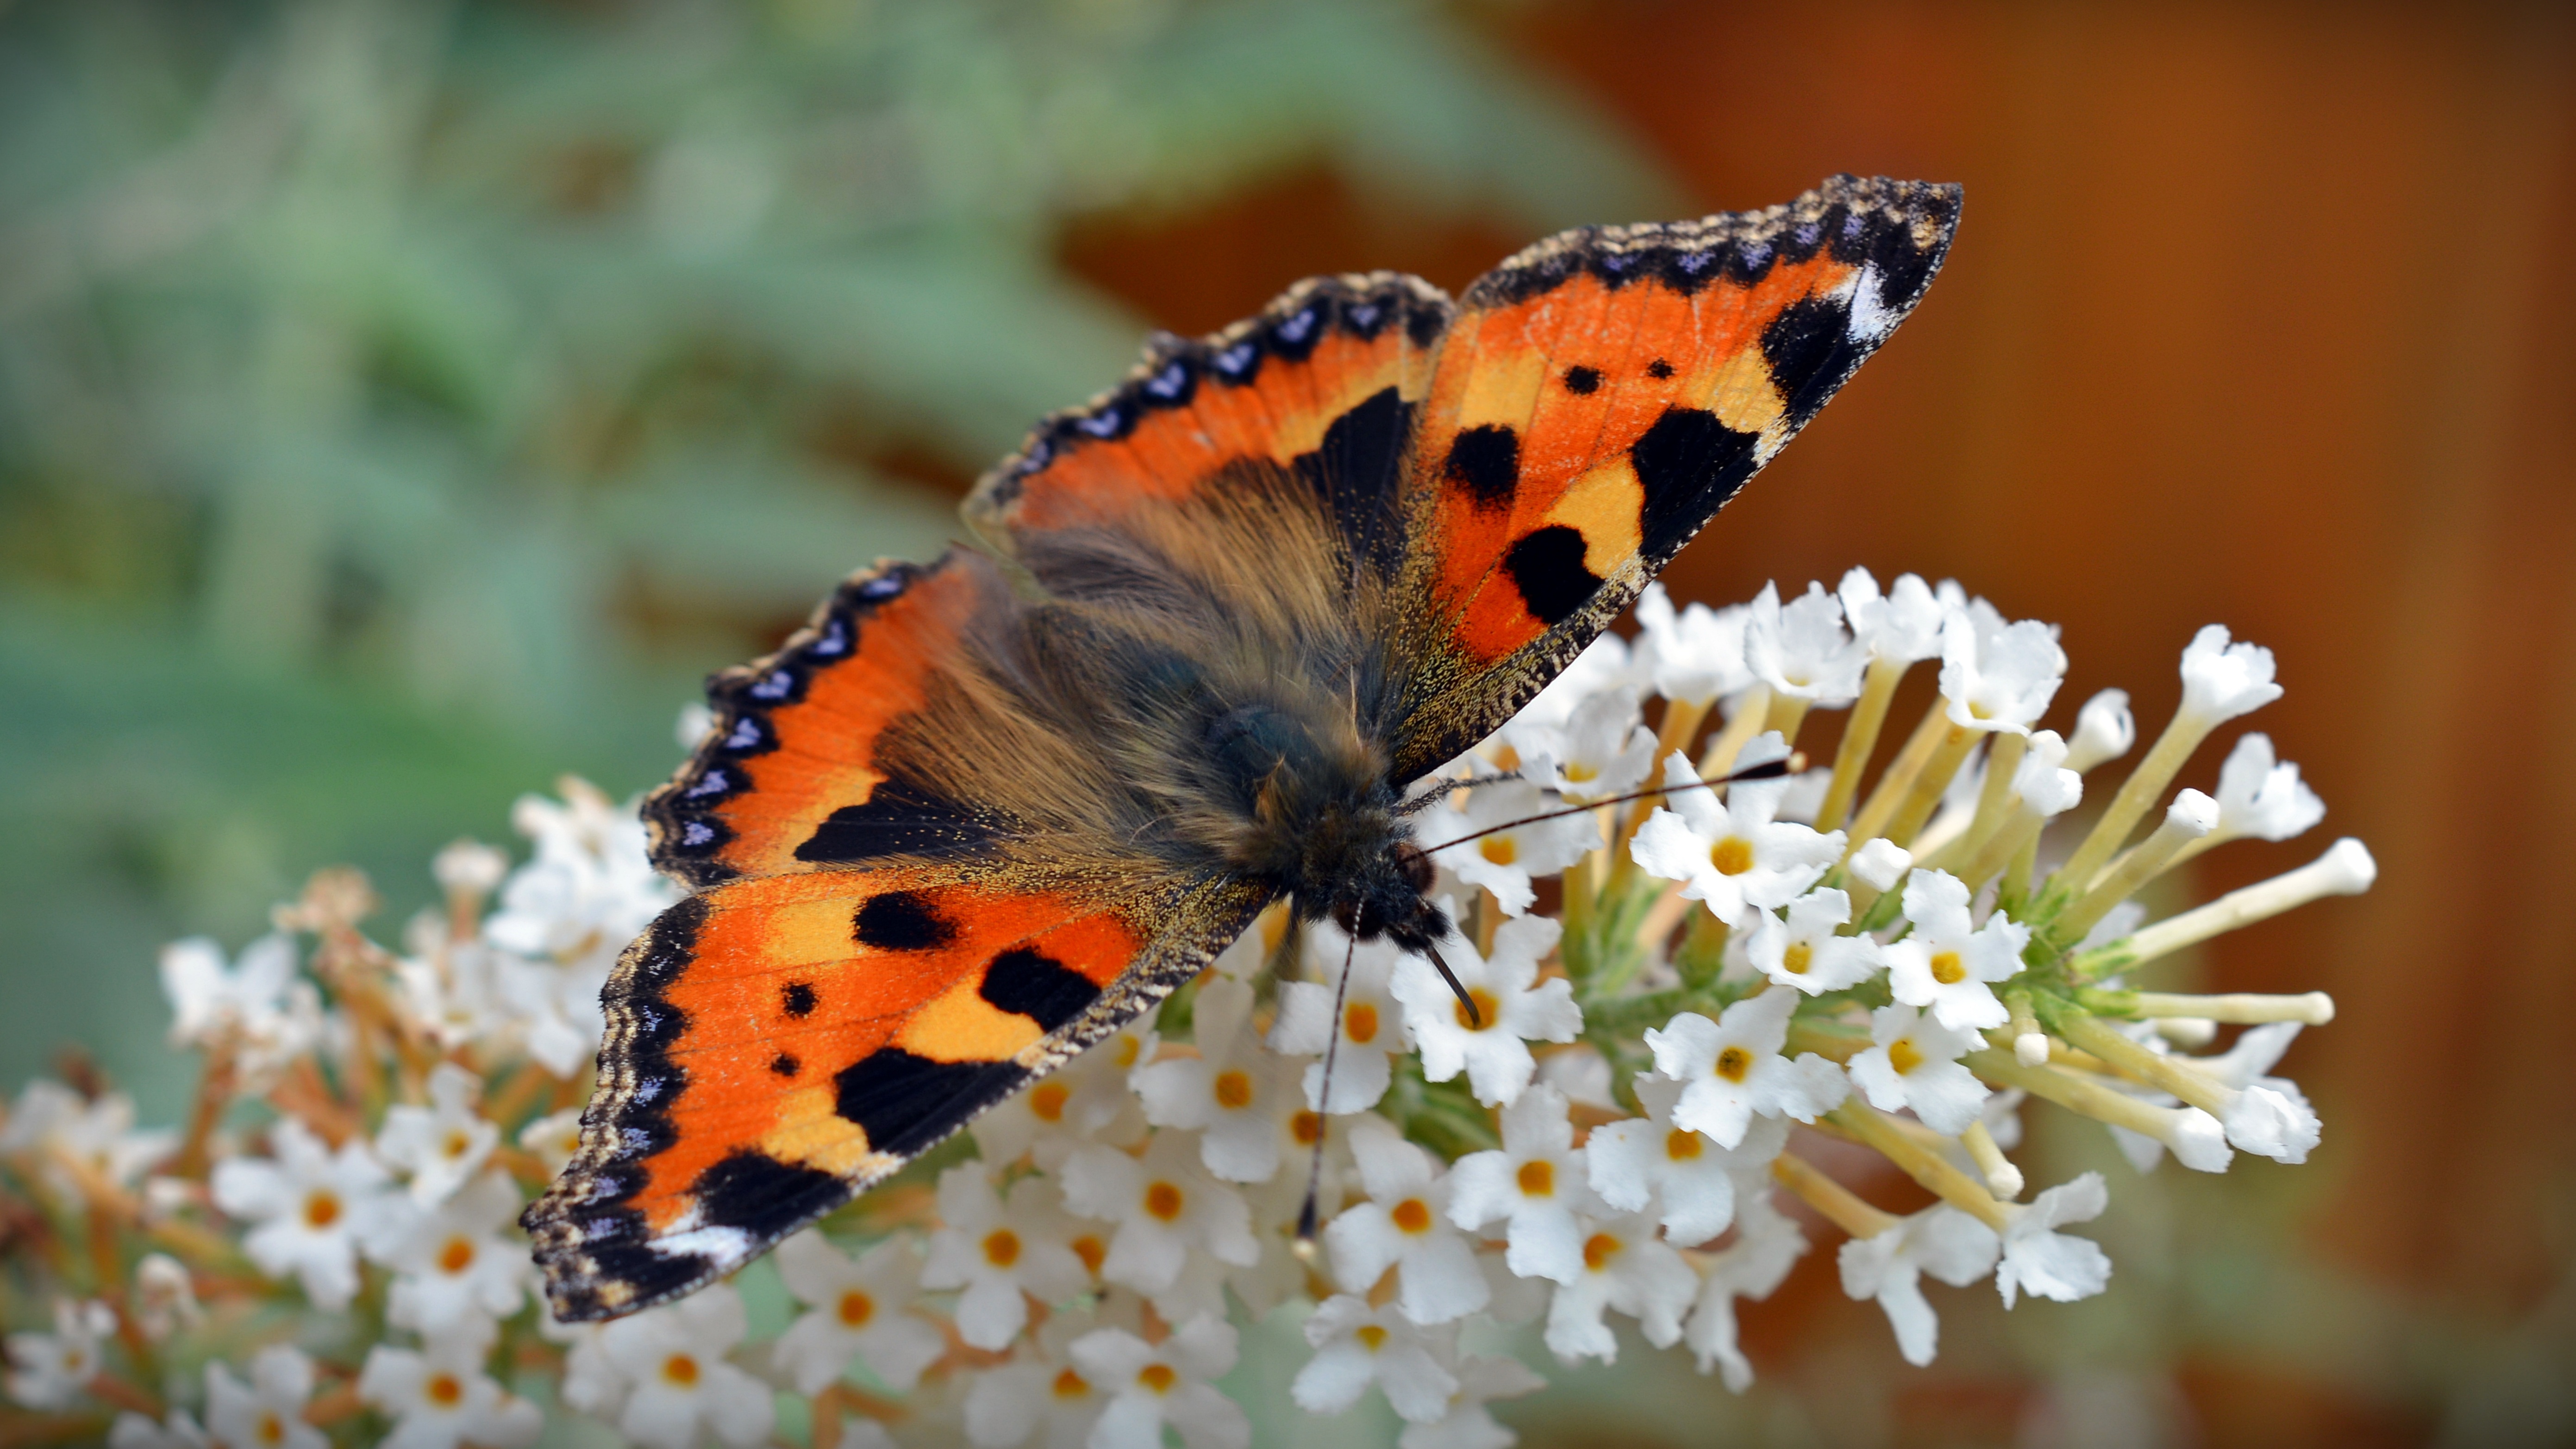
nature, photography, flower, wildlife, color, insect, butterfly, garden, flora, fauna, invertebrate, close up, butterflies, nectar, macro photography, arthropod, edelfalter, pollinator, little fox, aglais urticae, nettle butterfly, moths and butterflies